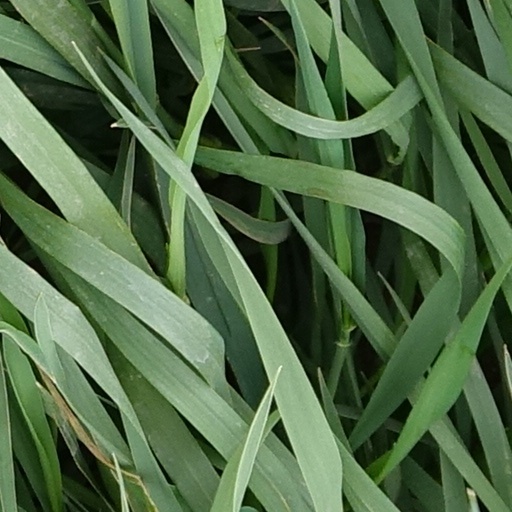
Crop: wheat